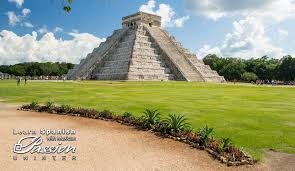
Landmark: Chichen Itza